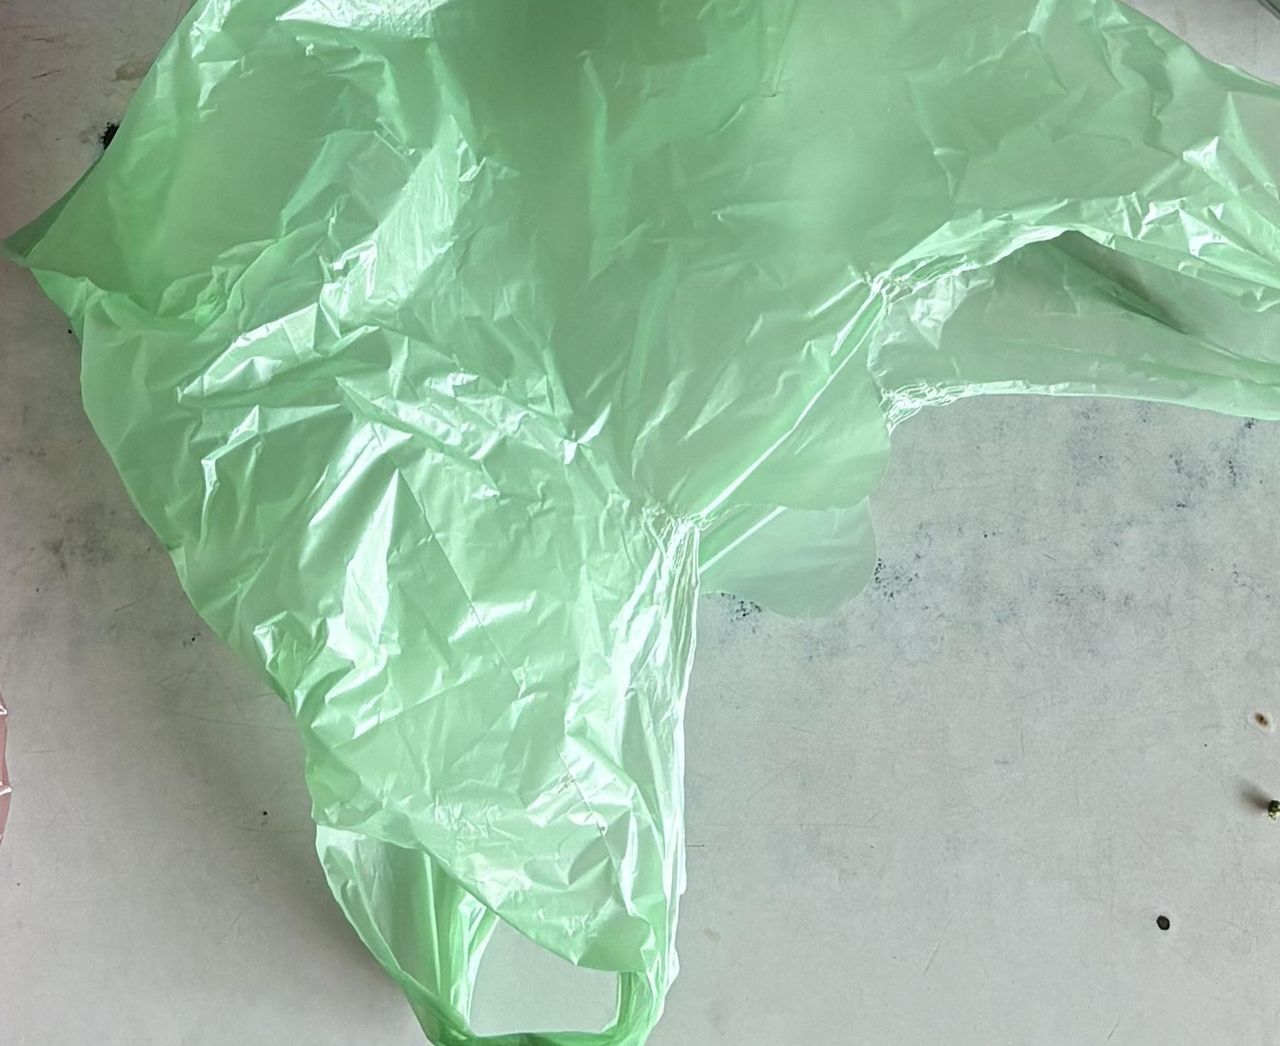
Label: plastic